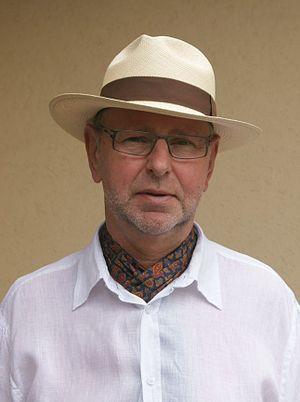
Jacques SCHLEEF, directeur du festival Summerlied
Le Summerlied est un festival de musique et de danse, qui se tient tous les deux ans dans la forêt d'Ohlungen dans le Bas-Rhin, à côté d'Haguenau. Il s'agit à l'origine d'un festival de chanson alsacienne, mais auquel se greffèrent au fil des ans des musiques d'autres régions de France mais aussi de toute l'Europe, voire du monde entier. Il accueille des artistes dans des styles très diversifiés : auteurs-compositeurs, chansonniers, cabarettistes, et autres musiciens et artistes. Il s'agit d'un important festival de musique dans le nord de l'Alsace, qui accueillit en 2012 près de 20 000 festivaliers. Il constitue donc une date majeure pour le monde artistique et musical de cette région.